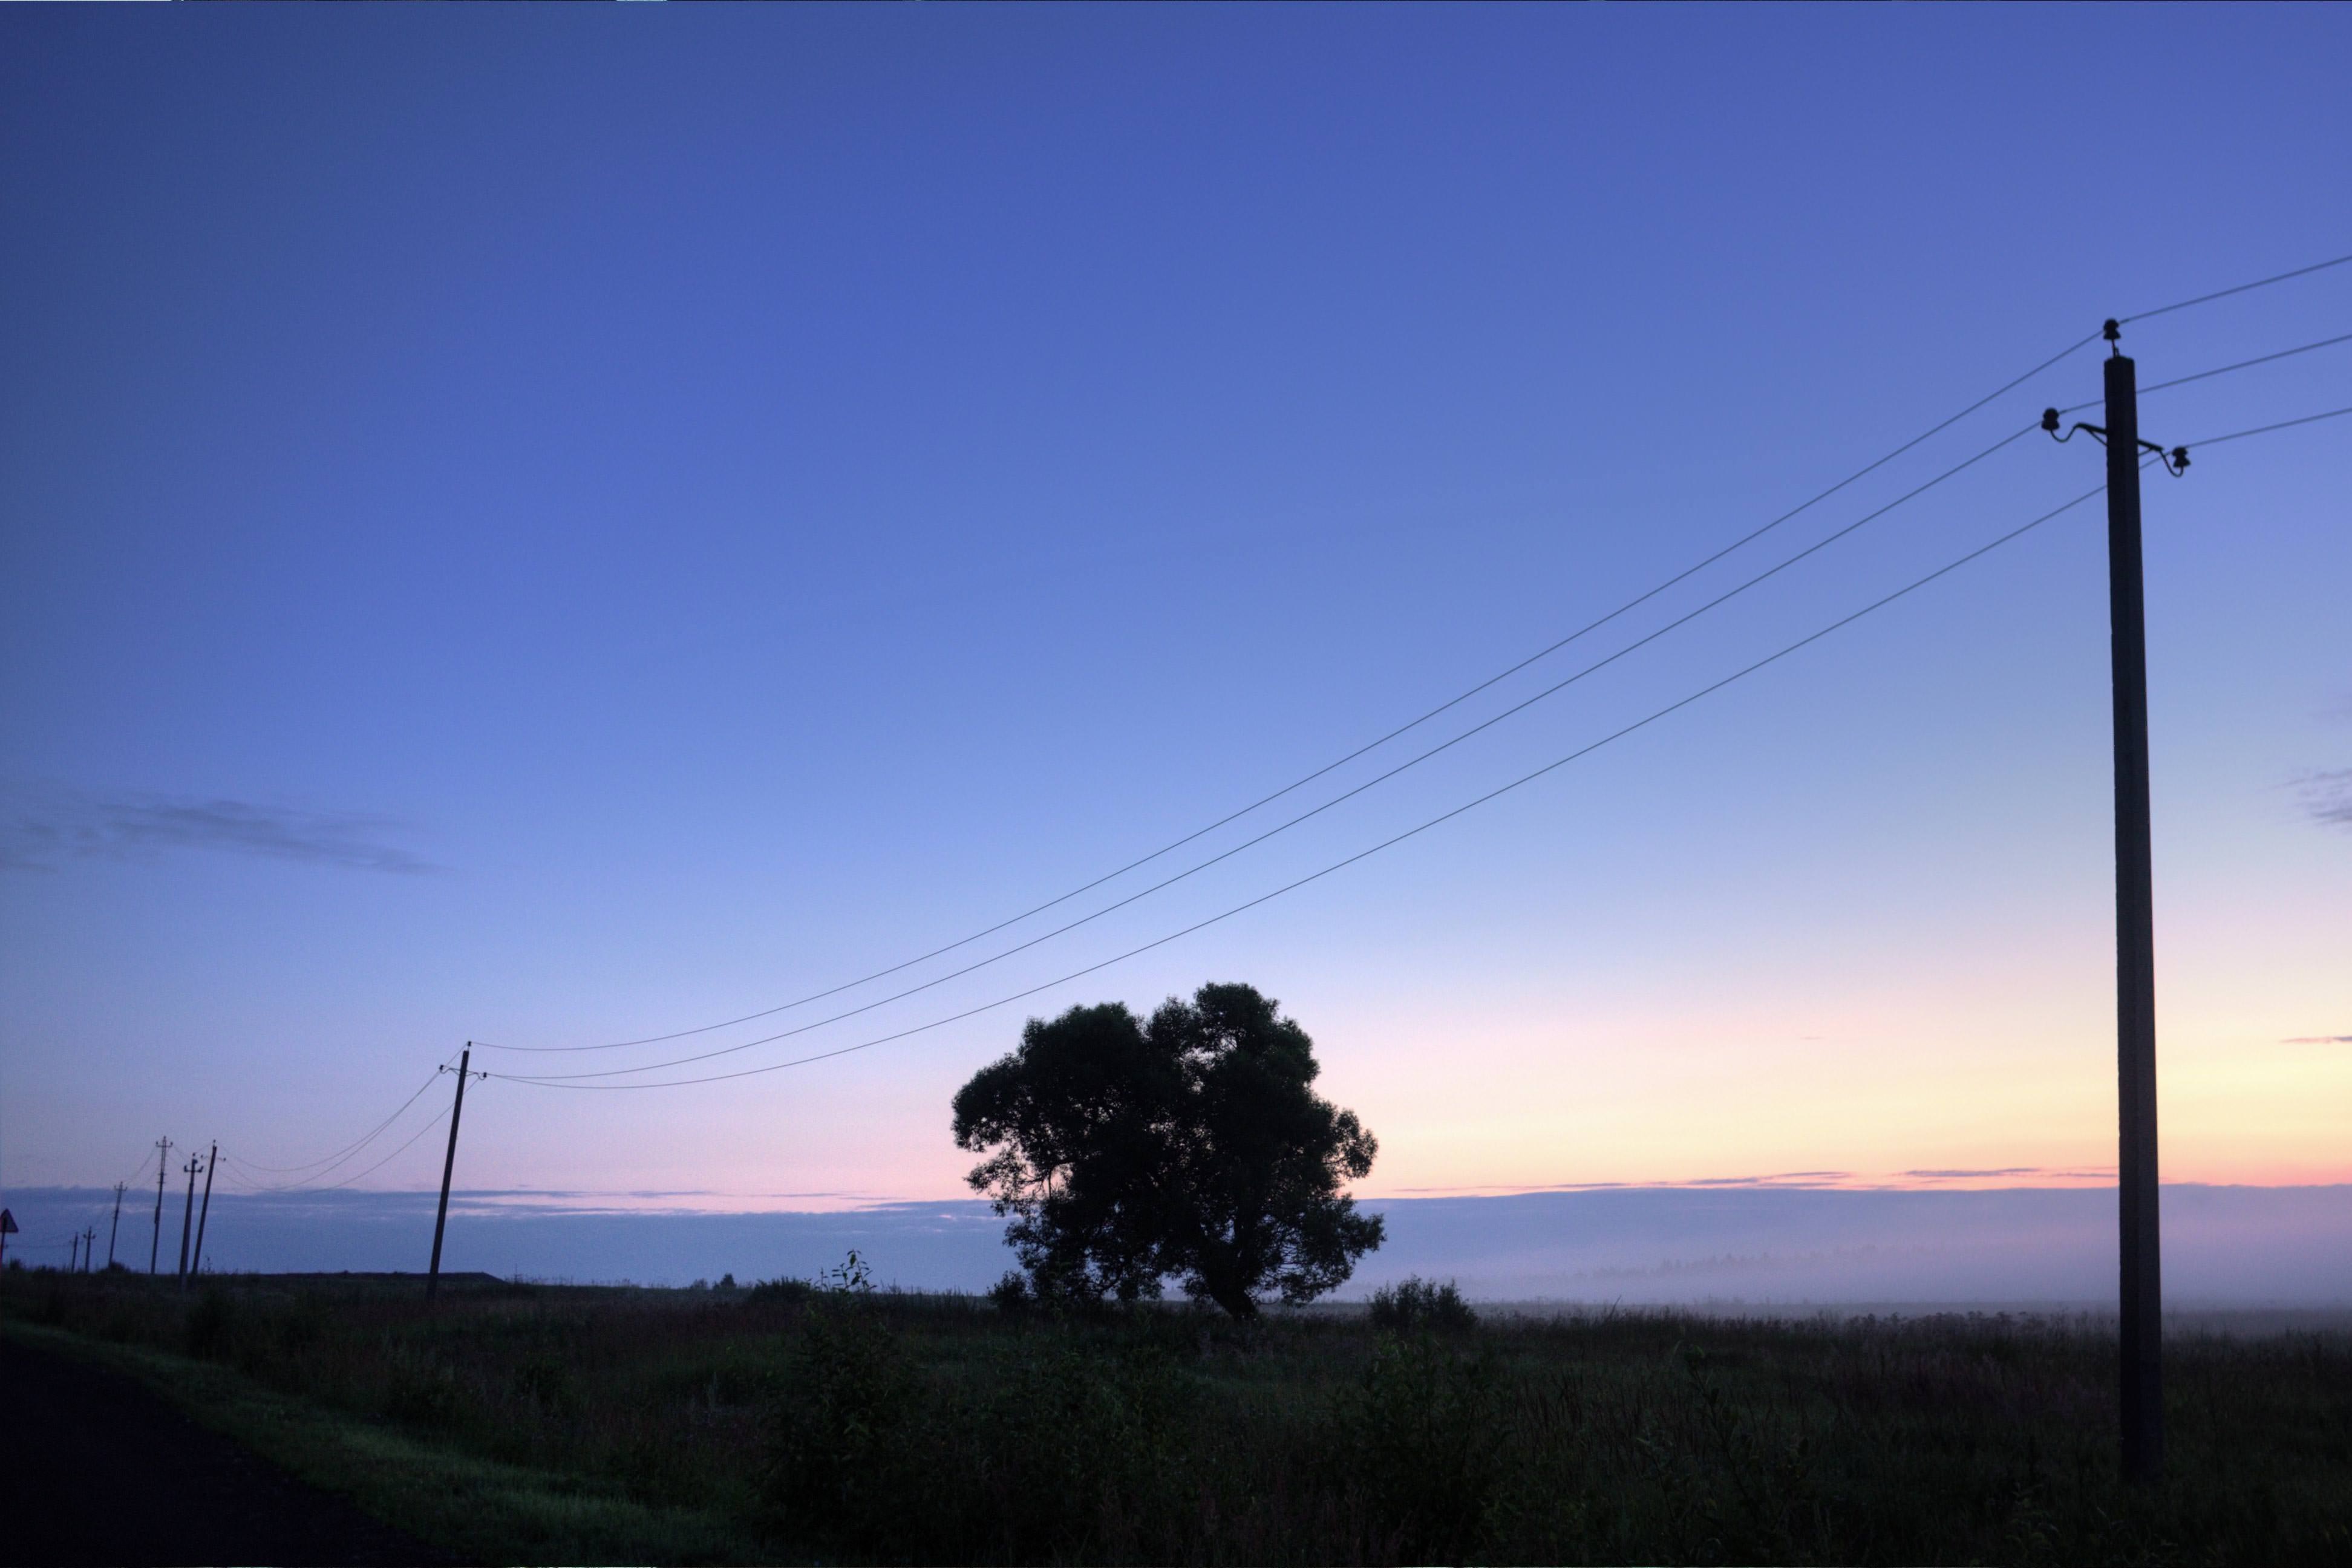
horizon, cloud, sky, sunrise, sunset, sunlight, morning, dawn, dusk, evening, afterglow, atmospheric phenomenon